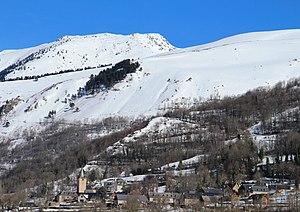
Estarvielle (Hautes-Pyrénées)
Estarvielle est une commune française située dans le département des Hautes-Pyrénées, en région Occitanie.